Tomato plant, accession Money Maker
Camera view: horizontal (90 deg, fisheye); turntable rotation: 210 degrees
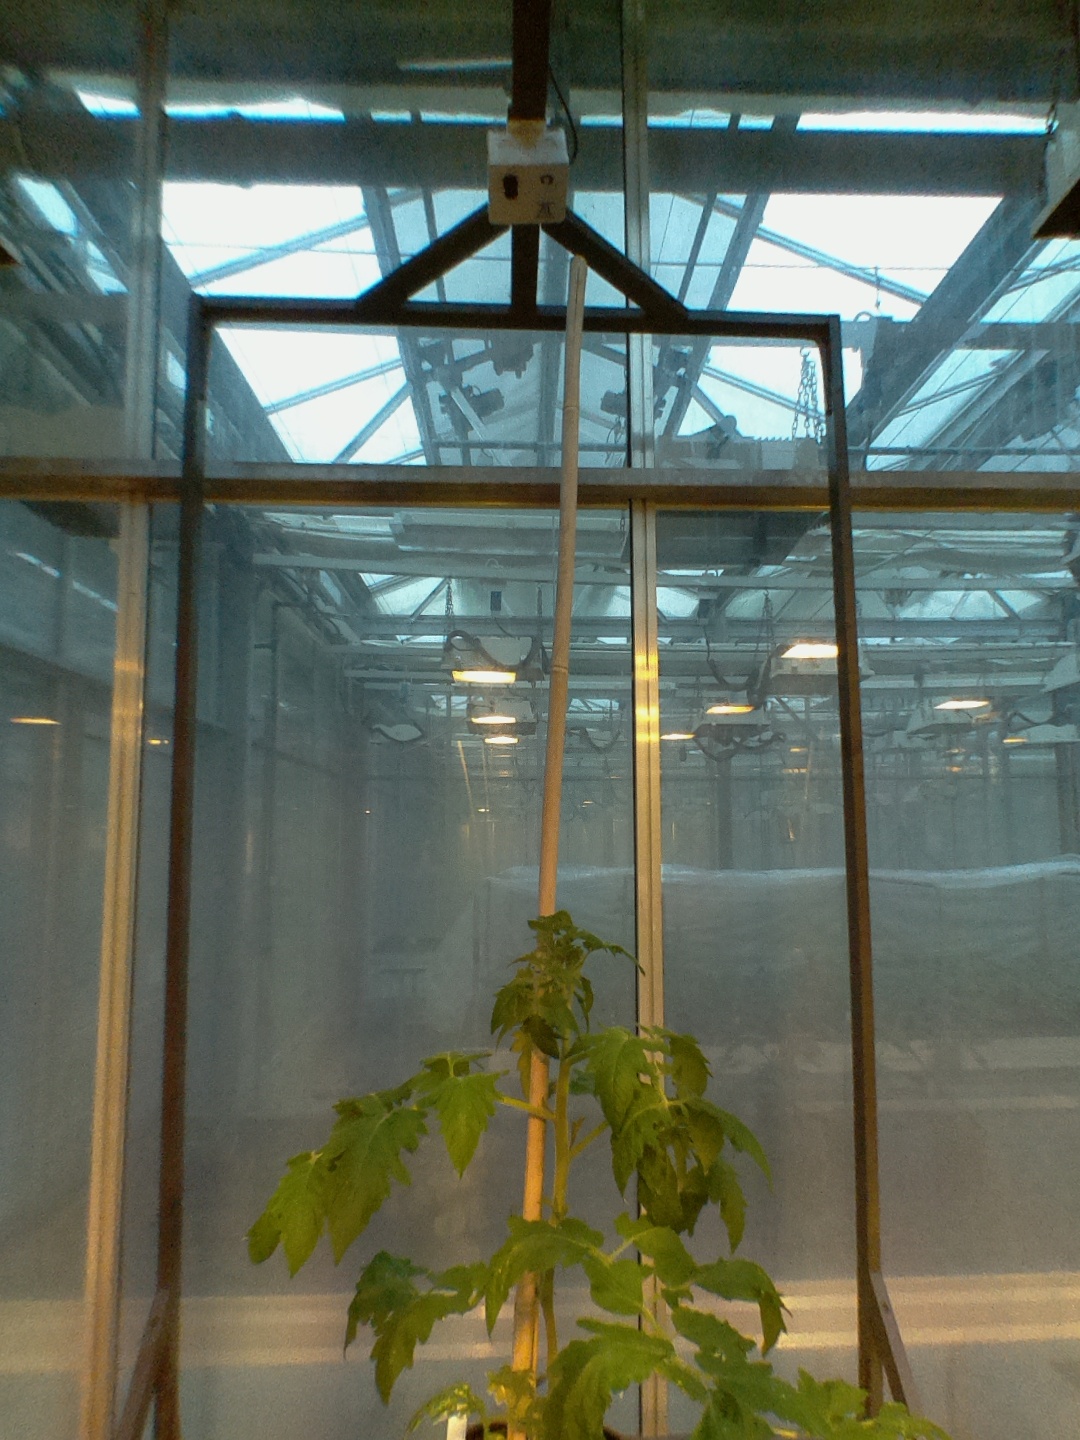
BBCH growth stage 20: First Side shoot start formed